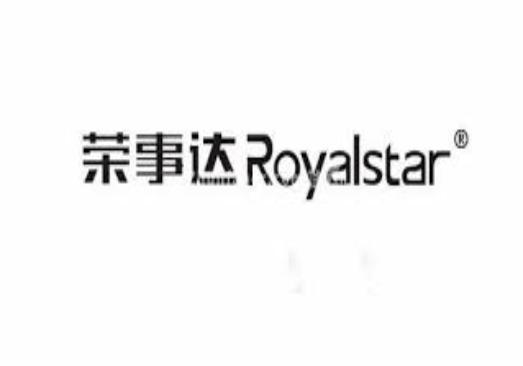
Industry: Necessities